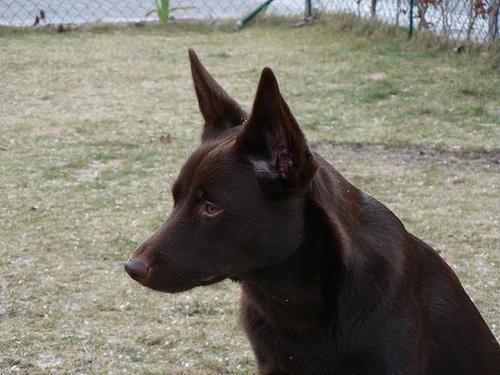
kelpie